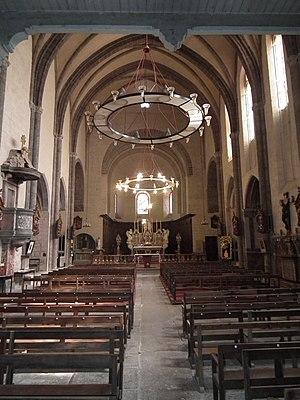
Localisation: 43°19'33""N 2°31'37""E This building is en partie classé, en partie inscrit au titre des Monuments Historiques. It is indexed in the Base Mérimée, a database of architectural heritage maintained by the French Ministry of Culture,